50th Royal Tank Regiment

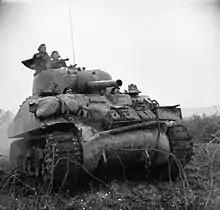

The 50th Royal Tank Regiment (50 RTR) was an armoured regiment of the British Army during the Second World War. It was part of the Royal Tank Regiment, itself part of the Royal Armoured Corps.